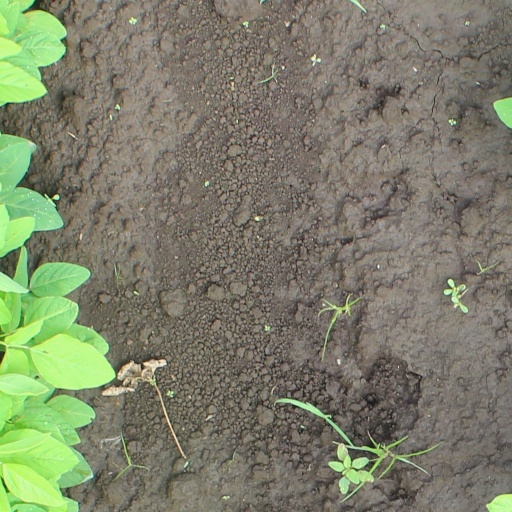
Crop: soybean